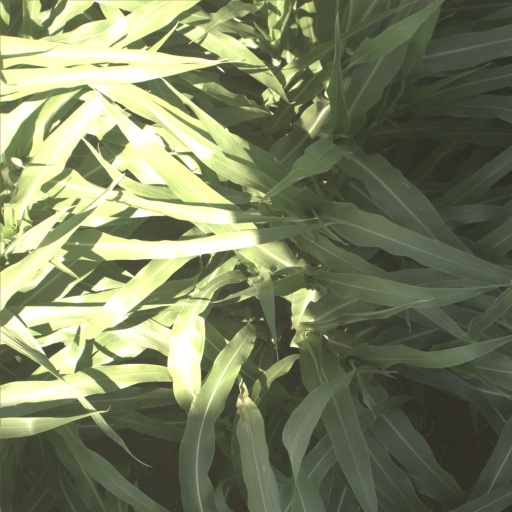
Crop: sorghum